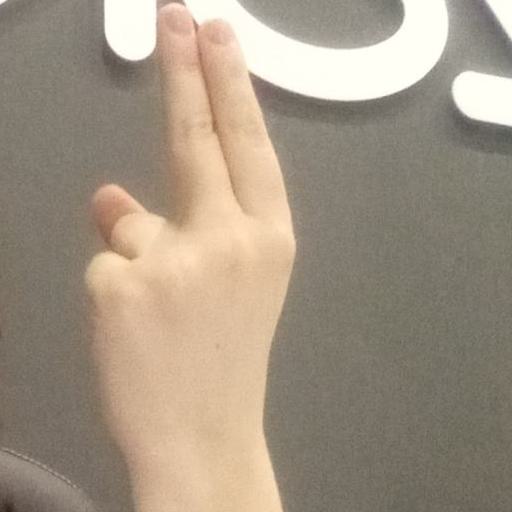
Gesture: two_up_inverted